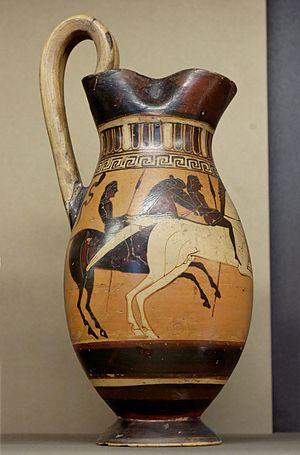
Cavaliers. Olpè de style corinthien récent.